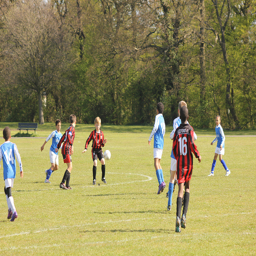
A black and red soccer team playing against a blue and white soccer team.
a group of young boys playing soccer in a field
A group of young people playing a game of soccer.
Two teams of soccer players going after the ball.
A boy on the red team is about to kick the soccer ball.